Douglass North

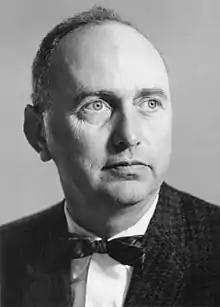
North in 1967

From 1951 to 1983, North taught economics at the University of Washington, where he was an assistant professor till 1956, an associate professor from 1956 to 1960, and a full professor till 1983; he also chaired the economics department at Washington from 1967 to 1979. In 1960, North became co-editor of the "Journal of Economic History", where he helped popularise cliometrics. In 1979 he served as the Peterkin Professor of Political Economy at Rice University, and in 1981–82 as the Pitt Professor of American History and Institutions at Cambridge University, before joining the faculty of Washington University in St. Louis in 1983 as the Henry R. Luce Professor of Law and Liberty in the Department of Economics (where he also directed the Center for Political Economy from 1984 to 1990). He also served as the Bartlett Burnap Senior Fellow at the Hoover Institution at Stanford University.